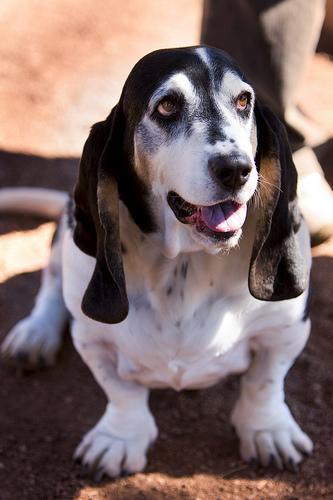
basset hound